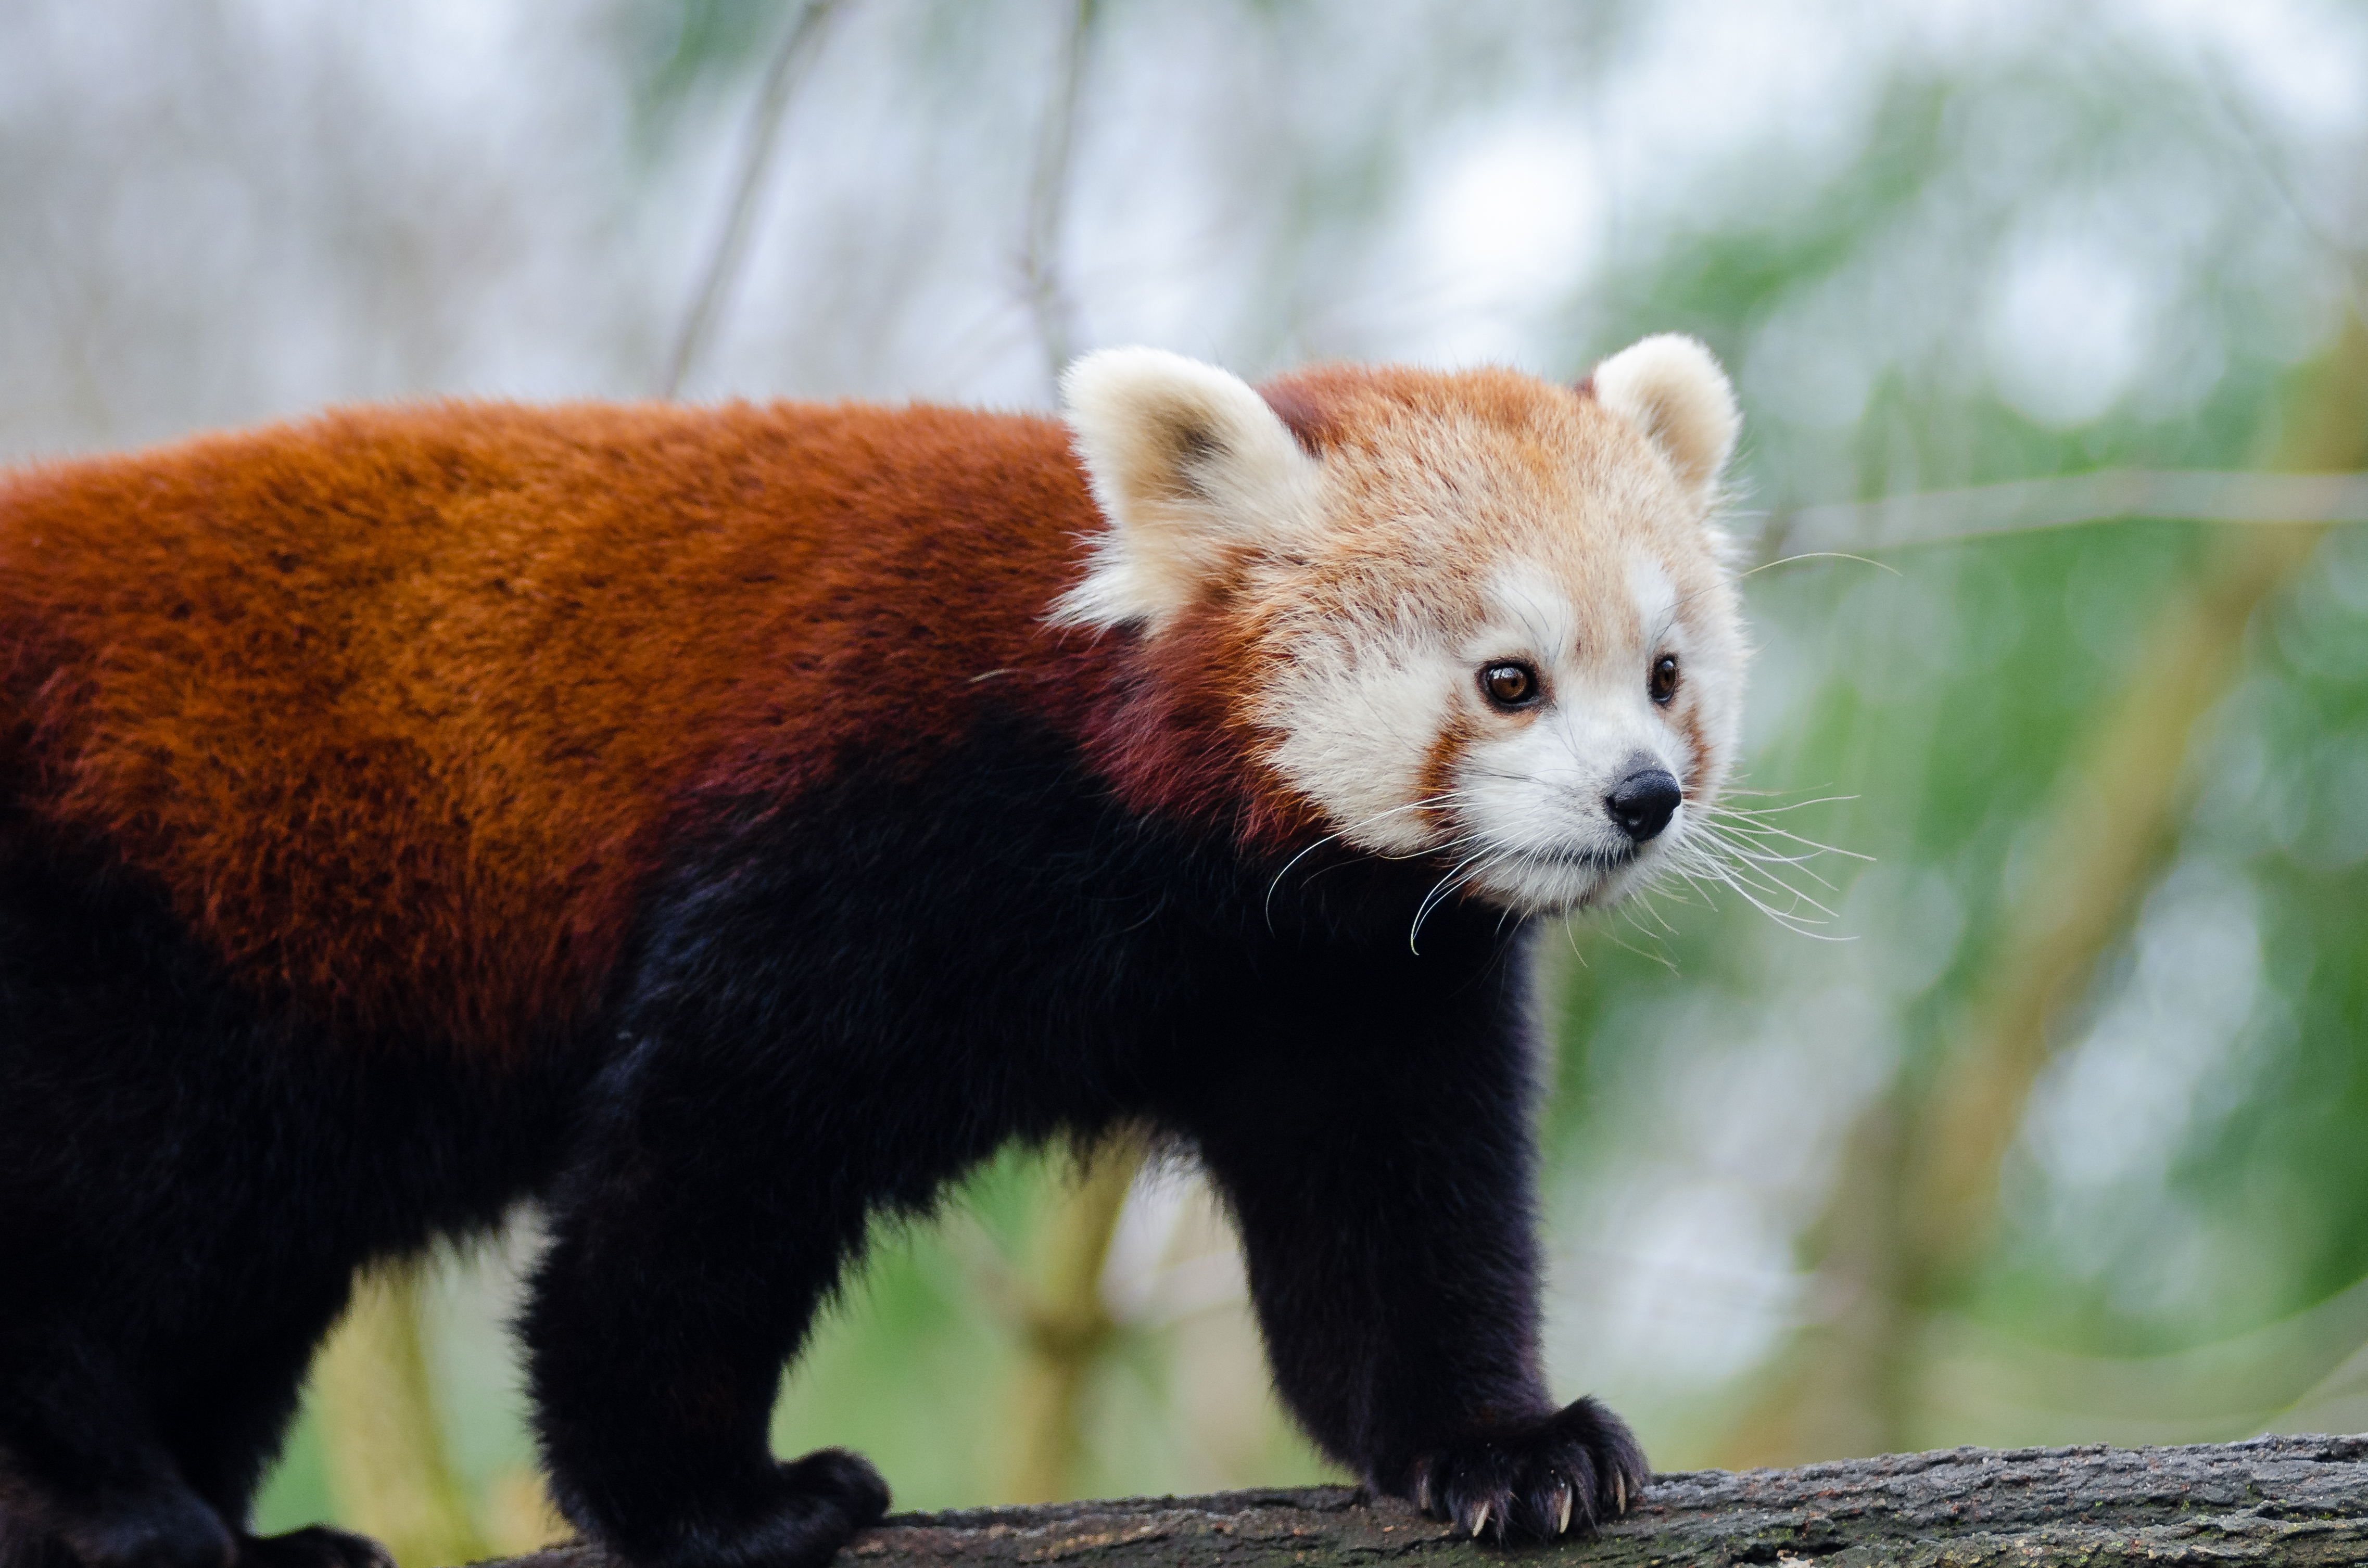
tree, nature, cold, winter, bokeh, vintage, sweet, feet, animal, cute, female, wildlife, zoo, fur, orange, young, green, high, red, foot, mammal, nikon, fauna, red panda, panda, 2015, face, nose, whiskers, paw, tail, animals, ears, endangered, vertebrate, germany, deutschland, natur, paws, tier, iso, fell, gesicht, baum, adorable, bamboo, d7000, roter, kleiner, niedlich, sues, suess, species, bedrohte, tierart, tierpark, weiblich, jungtier, jung, ohren, schwanz, nase, bedroht, ailurus, fulgens, mozilla, firefox, wochenende, weekend, kalt, gr n, s s, carnivoran